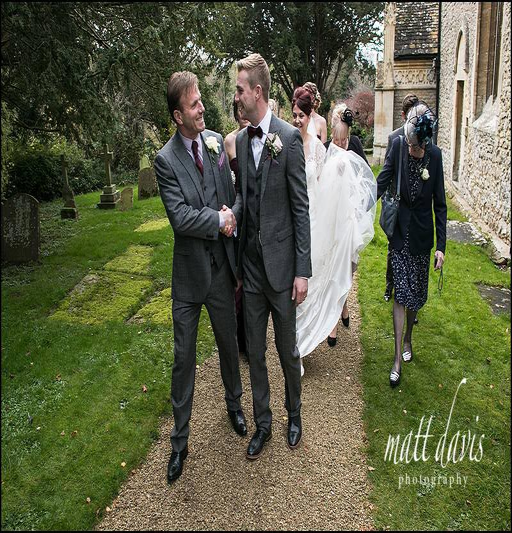
father of groom congratulating him after the wedding ceremony